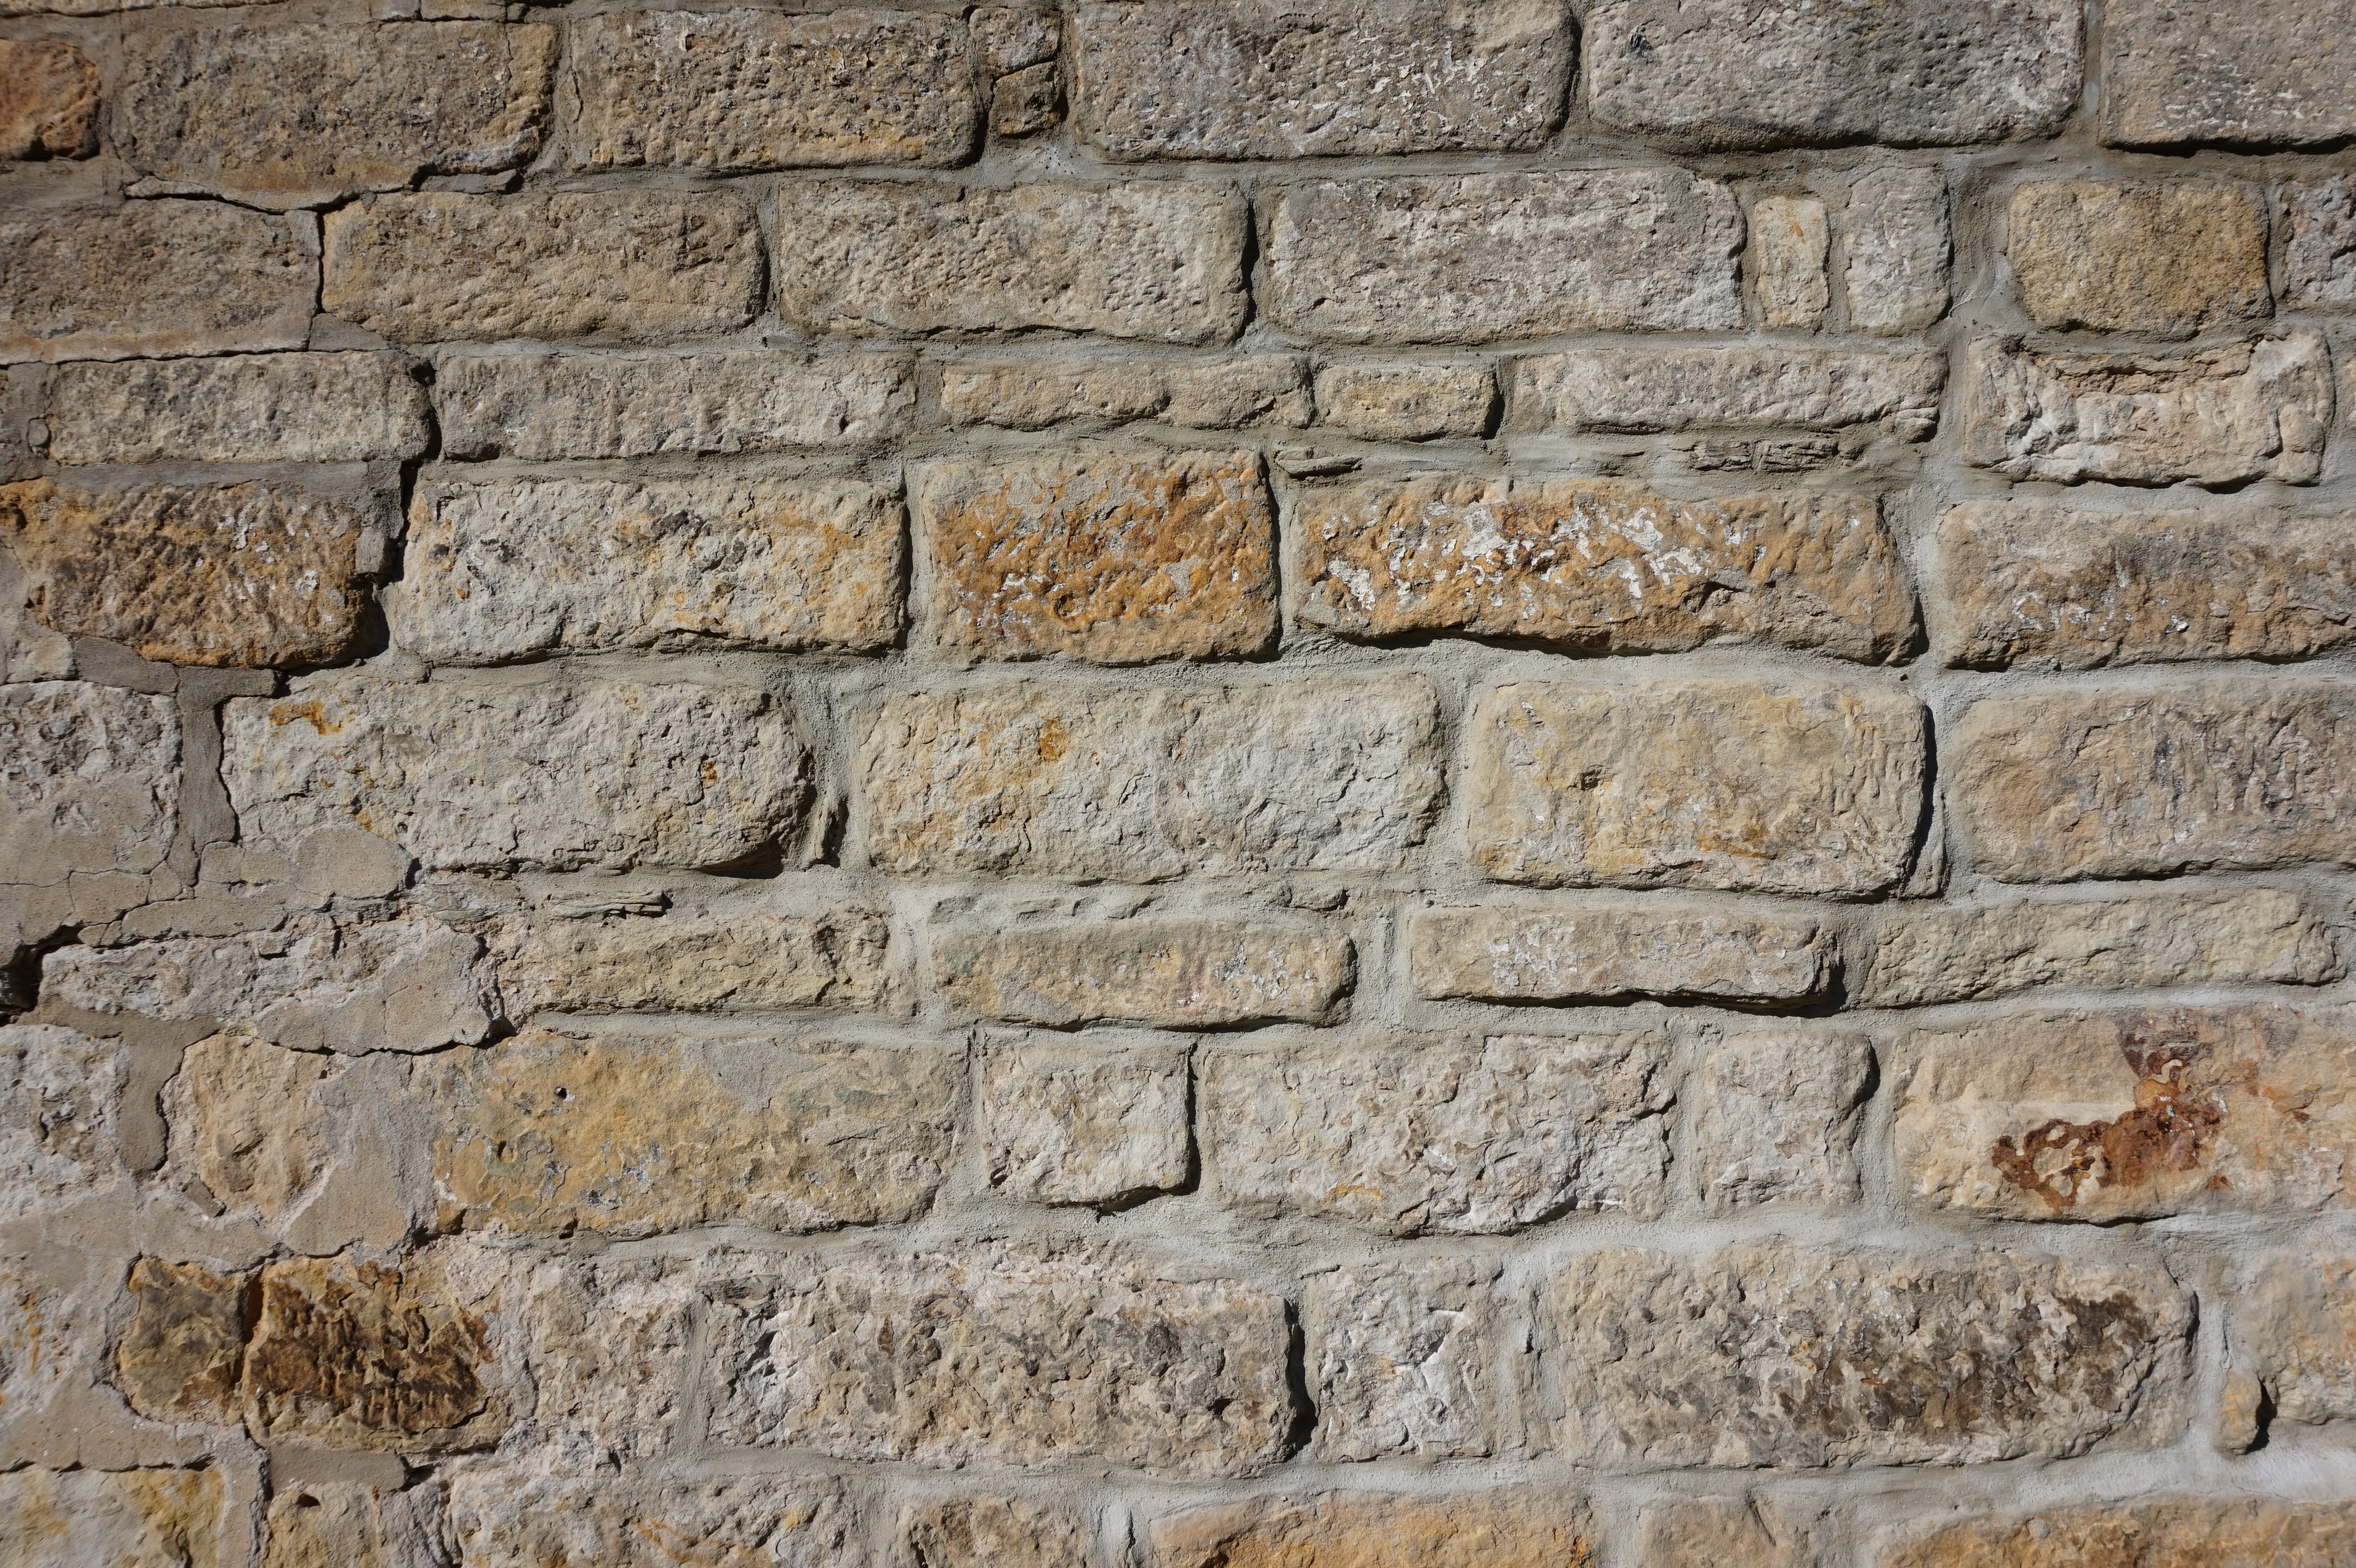
stone, wall, stone wall, brickwork, brick, rock, cobblestone, limestone, rubble